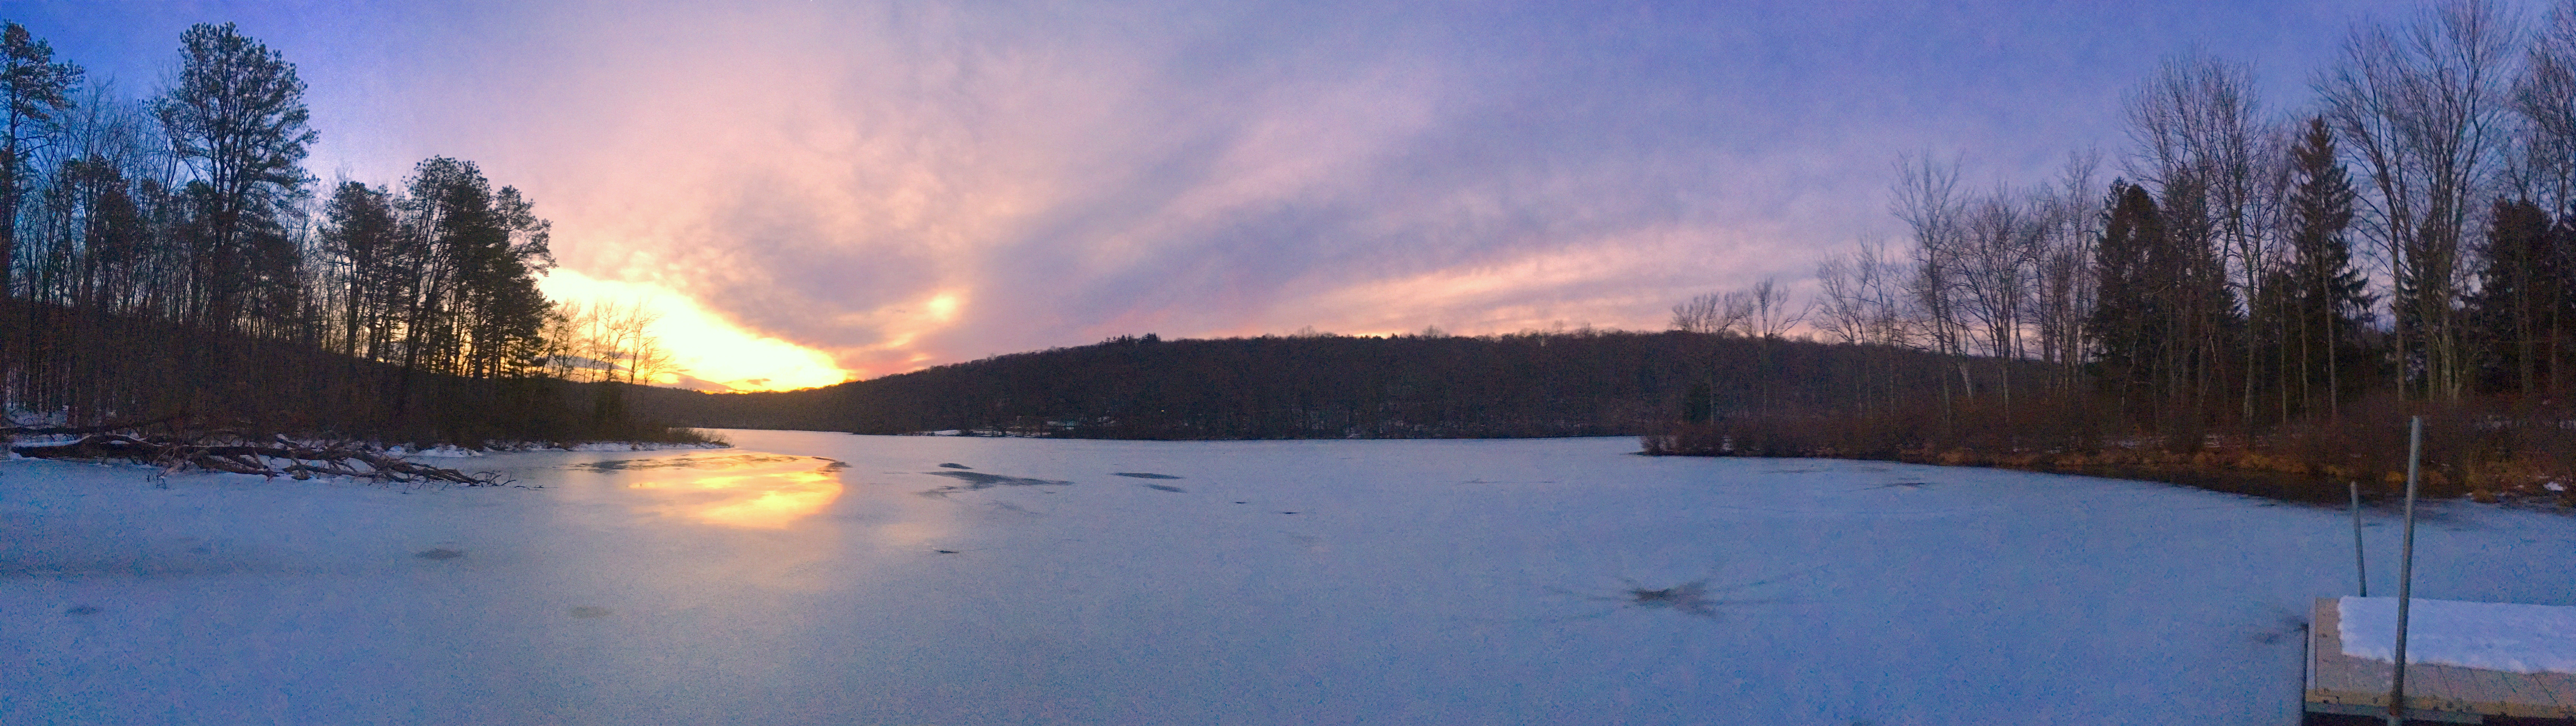
landscape, coast, water, nature, outdoor, horizon, wilderness, mountain, snow, winter, light, cloud, sky, sun, sunset, sunlight, lake, travel, dusk, evening, twilight, orange, reflection, tranquil, scenic, color, peaceful, scenery, weather, calm, blue, colorful, season, sunny, loch, atmospheric phenomenon, geological phenomenon